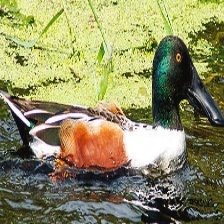
Species: NORTHERN SHOVELER
Scientific name: SPATULA CLYPEATA
ImageNet parent category: drake